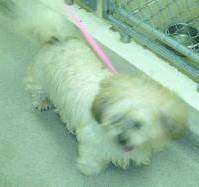
Label: dog